Quelccaya Ice Cap

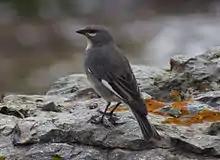
The white-winged diuca finch nests on Quelccaya.

The terrain west of Quelccaya is sparsely vegetated with high elevation tundra vegetation. The vegetation in the region is known as puna grassland; above elevation it is defined as "super-Puna", and consists of herbs and shrubs such as "Plantago" and trees like "Polylepis" which grow to the ice cap and often have a krummholz appearance. The main human use of the area is livestock grazing but crop planting has also been reported.